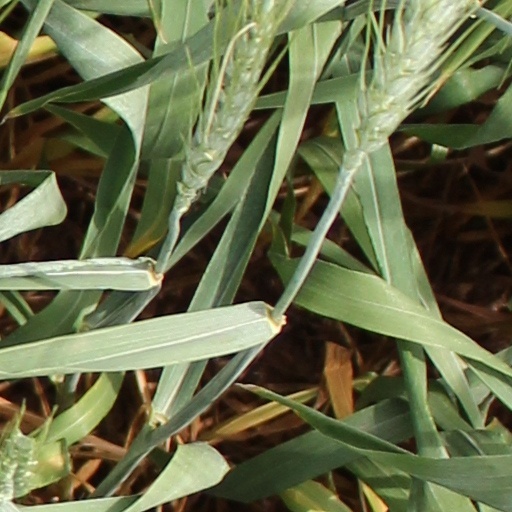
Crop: wheat